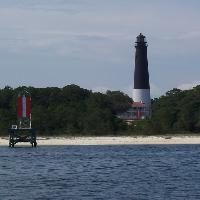
Weather: cloudy or overcast